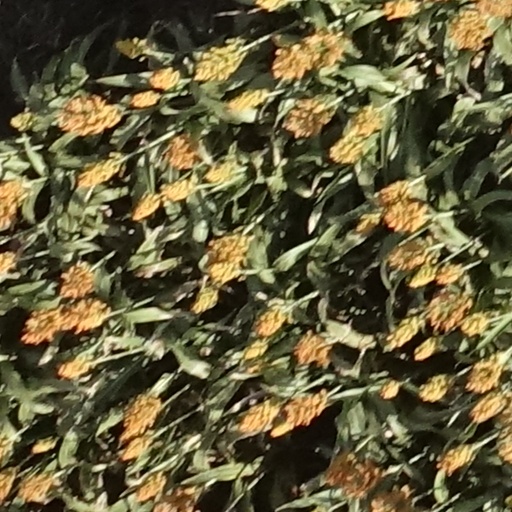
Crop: sorghum